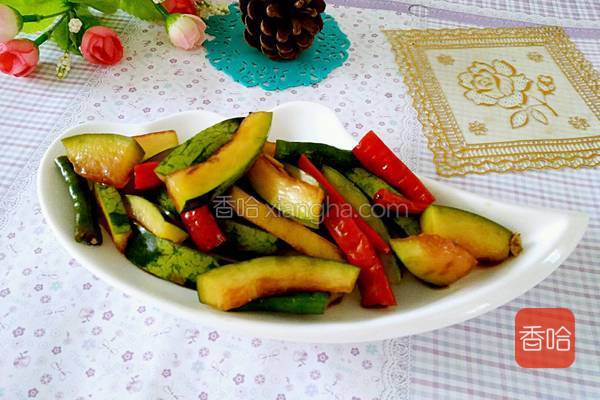
Label: trash